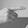
ASL letter: G